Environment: real
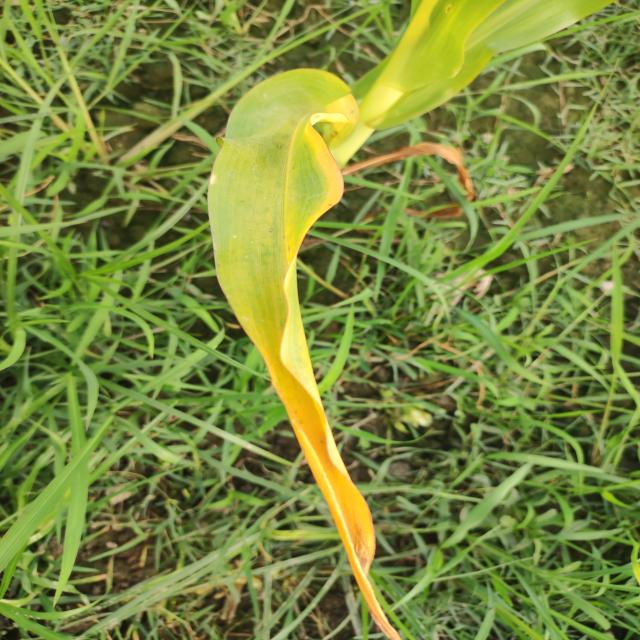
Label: nitrogen_deficiency